Drowned World/Substitute for Love

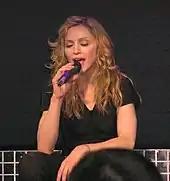
Madonna sitting down and singing, her eyes are closed.

In the United Kingdom, "Drowned World/Substitute for Love" debuted and peaked at number 10 on the UK Singles Chart on September 5, 1998. It quickly descended down the charts, being present for a total of nine weeks within the top-100. The song has sold a total of 90,651 copies in the country as of August 2008, according to the Official Charts Company.